HNLMS Holland (D808)

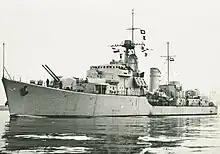
"Holland" in 1954

The provisional building contract for HNLMS "Holland" was issued on 2 January 1948. The keel was laid down on 21 April 1950 and the ship was launched on 11 April 1953. Mrs. A.J. Moorman - Wijtenburg, wife of the State Secretary for Marine, H.W.C. Moorman, performed the christening ceremony. A powerful ax hit the ship smoothly to the water. A large number of invitees, including senior navy authorities, including from the United States, England and Canada, witnessed this. Between 16 and 19 January 1954 the sea trials took place, while the official test tours began on 2 March 1954 in Den Helder and lasted until 15 April 1954.